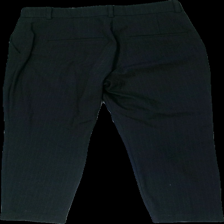
View: back
Type: Trousers
Category: Ladies
Brand: H&M
Colors: Black
Material: 66% polyester 34% viscose
Pattern: Striped
Cut: Regular
Size: 36
Season: All
Damage: hairy
Price range: 50-100
Recommended usage: Reuse